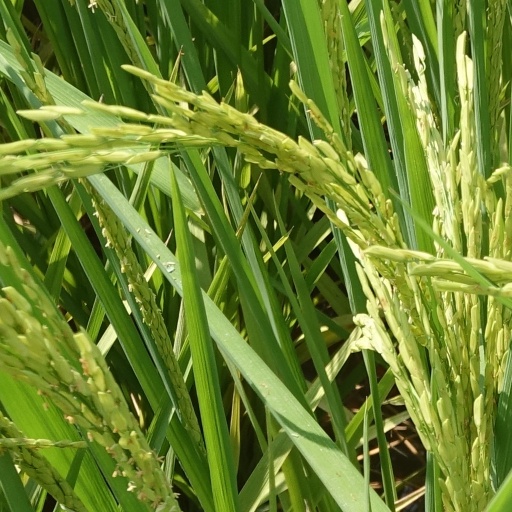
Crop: rice